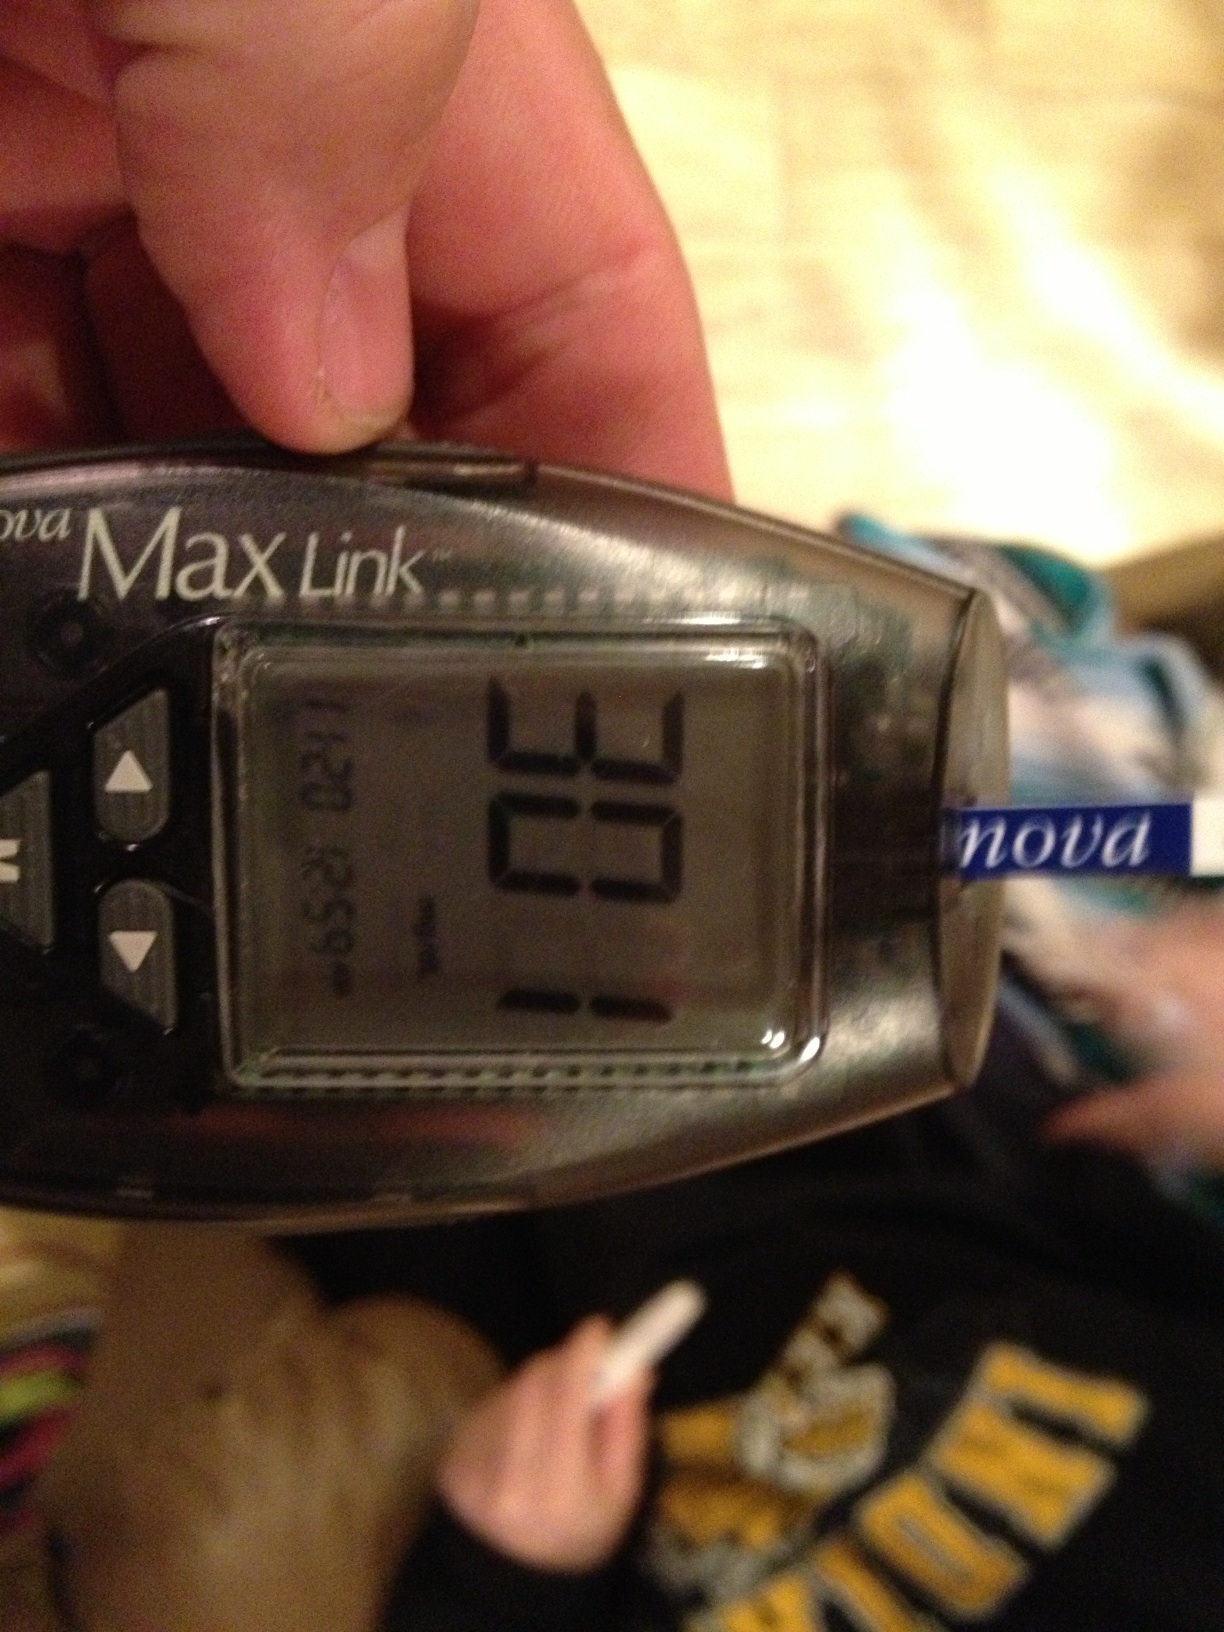Question: What is the number on the meter?
Answer: 301